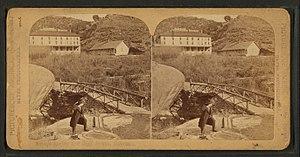
Navajo Springs est un secteur non constitué en municipalité près de Holbrook, le siège du comté de Navajo, dans l'Arizona, aux États-Unis, sur l'historique Route 66. Ce secteur est rattaché à la nation Navajo, aussi appelée Nation diné et anciennement réserve indienne de Navajo Nation, un territoire semi autonome amérindien de 71 000 km², occupant le nord-est de l’Arizona, le sud de l’Utah et le nord-ouest du Nouveau-Mexique. C’est la plus grande réserve amérindienne aux États-Unis par superficie.